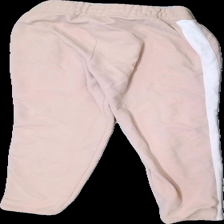
View: back
Type: Trousers
Category: Ladies
Brand: Amisu (New Yorker)
Colors: Pink, White
Material: 100% Polyester
Pattern: Other
Cut: Regular
Size: S
Season: All
Damage: stained
Damage location: top center
Price range: <50
Recommended usage: Recycle
Description: Pink trousers with white stripe on sides